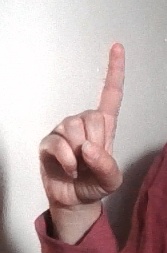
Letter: bb